Histon

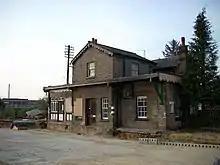
A 2008 photograph of the railway station (now guided busway)

In the 1960s eighty trains a day were scheduled at Histon railway station. This caused many delays for road users and prompted the building of the bridge road bypass, opened by Queen Elizabeth, the Queen Mother in 1963. The road was originally scheduled to be constructed in the 1930s but was delayed because of World War II. However, fewer than ten years after it opened, on 5 October 1970, passenger services were withdrawn from the line, though seasonal deliveries of fruit continued to be delivered by rail to Chivers factory until 1983. The 1980s saw an end to the old factory. In a management buyout the site was sold to developers and a new five million pound factory was built at the rear of the property by new owners Premier Foods. Vision Park, a business park, was built on the old site and all rail services stopped in 1992. Following removal of the rail lines, the route of the railway through Histon and Impington became the route for the Cambridgeshire Guided Busway.